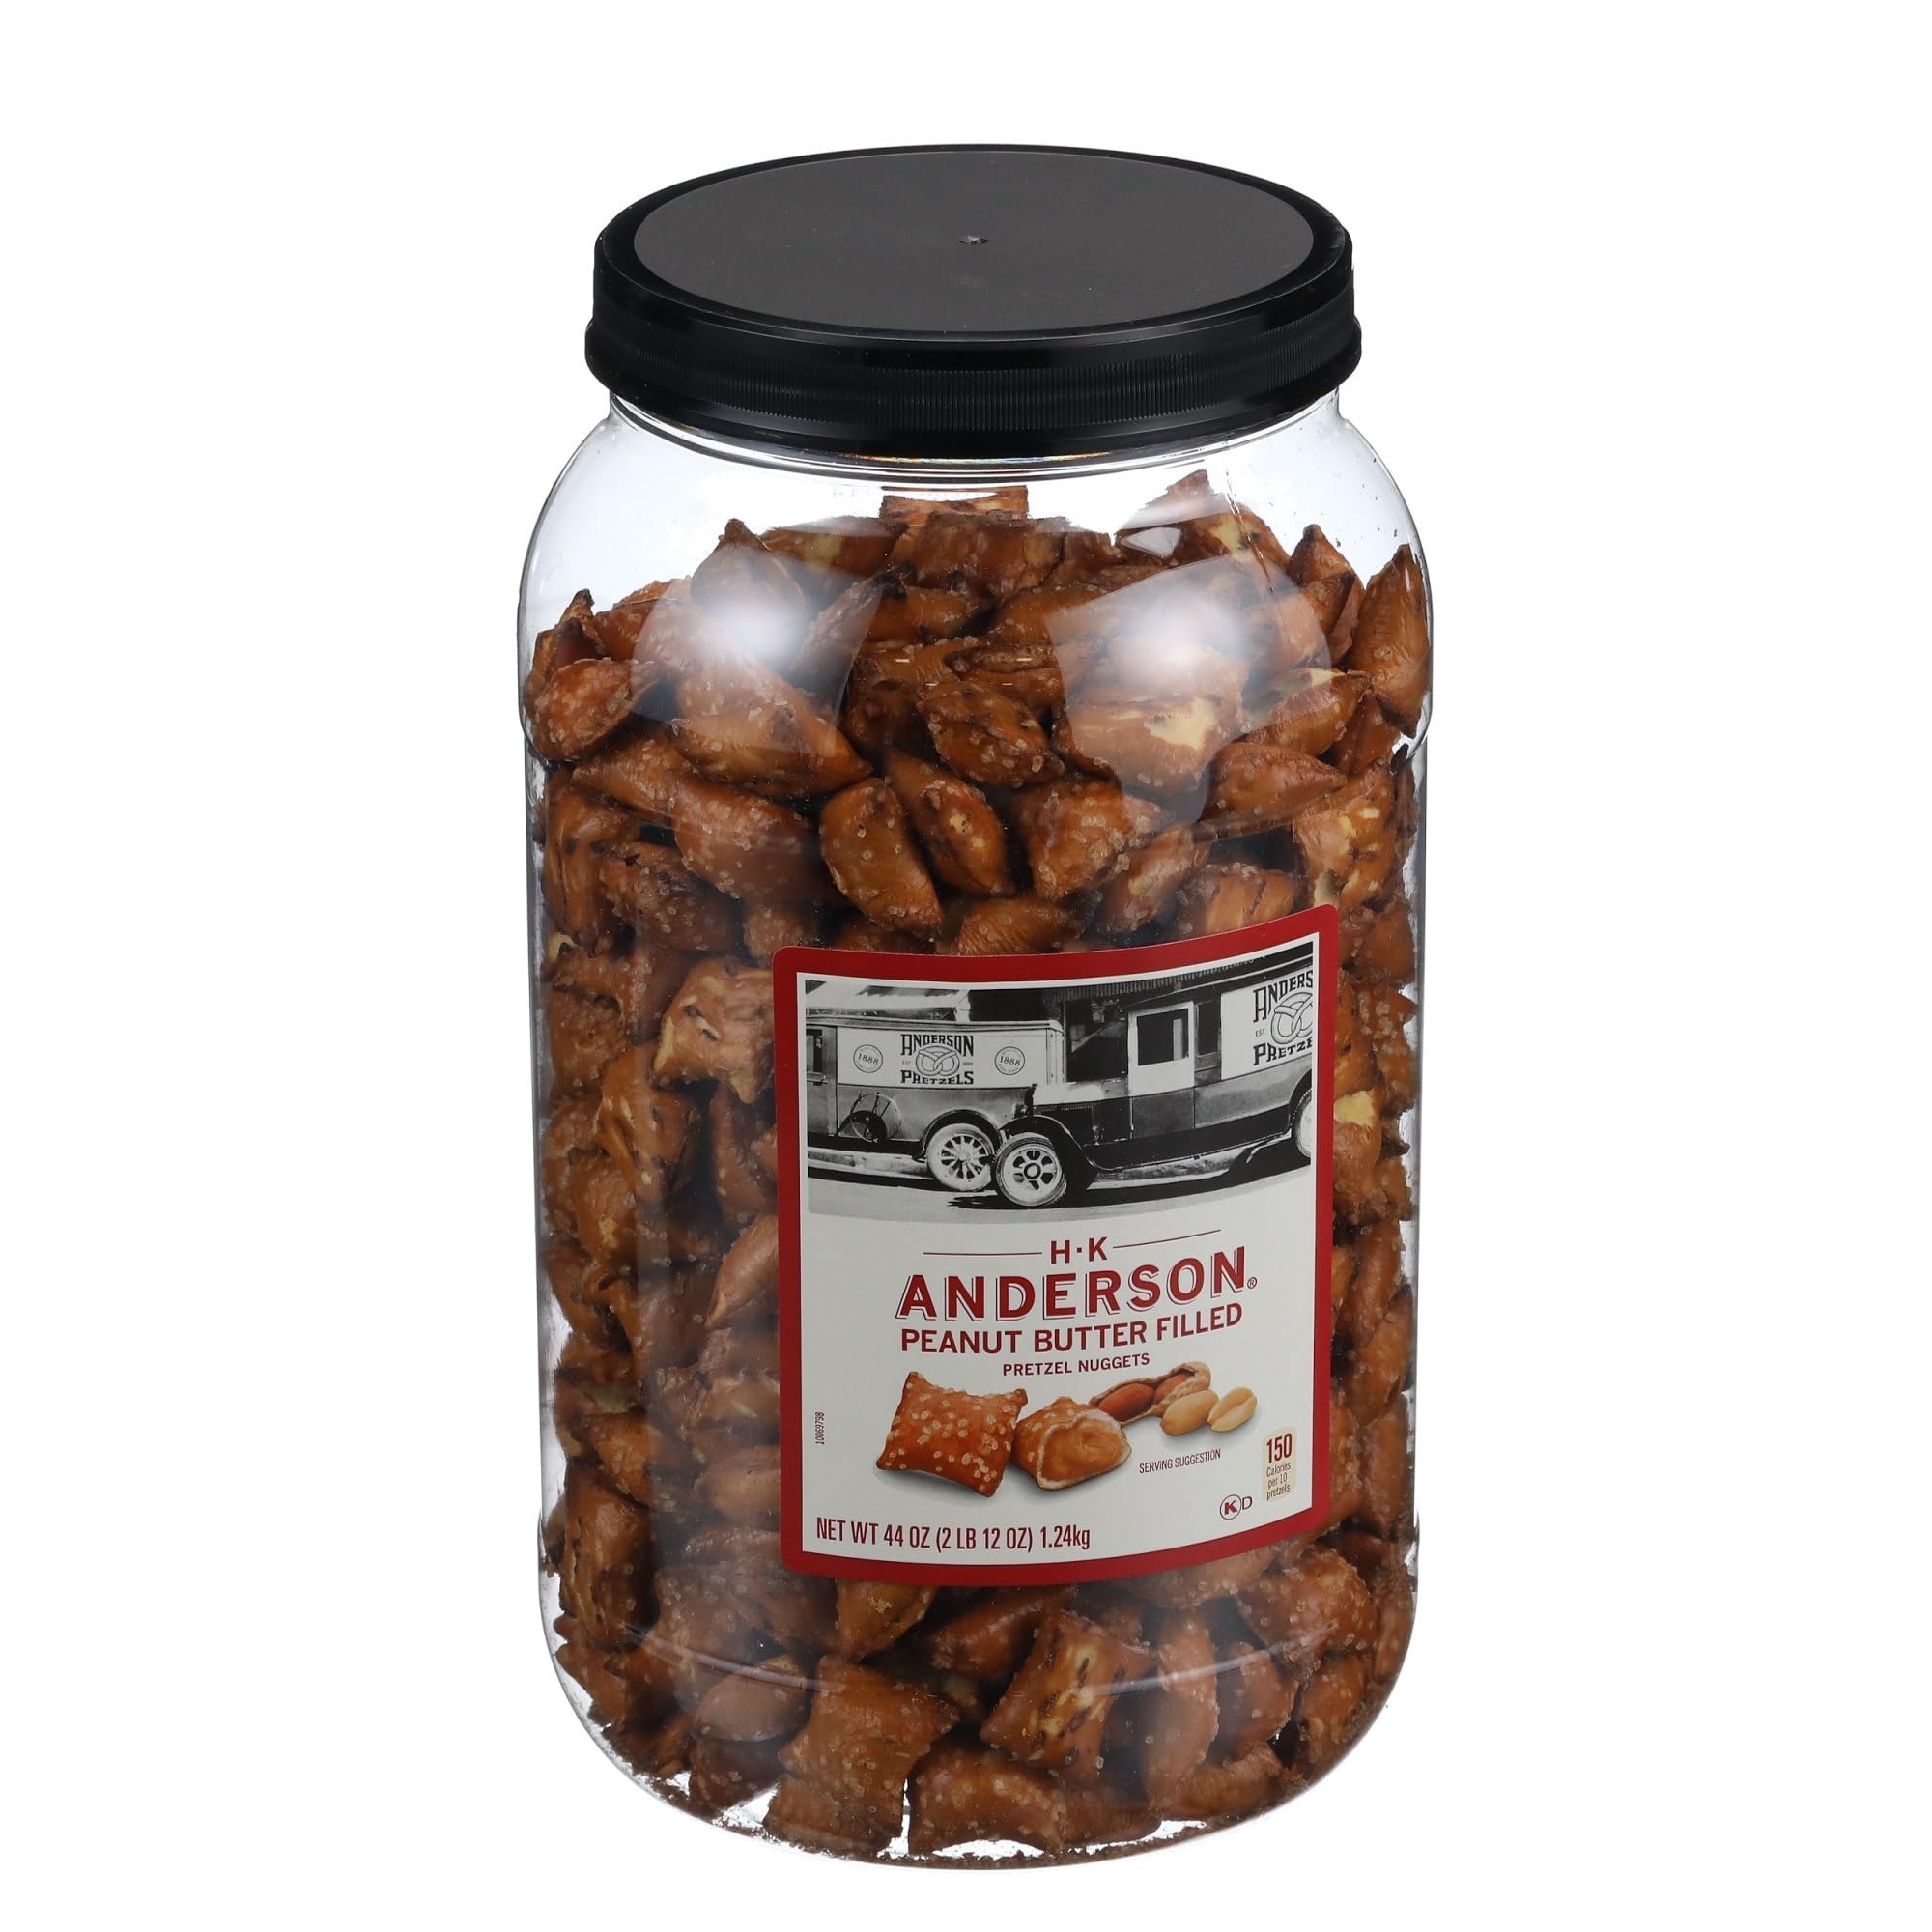
Item Name: Pretzel Assortment, Peanut Butter, 44oz, Canister, Par# OFX375
Bullet Point: OFFICESNAX 375 Pretzel Assortment, Peanut Butter, 44oz, Canister
Product Description: Compliance Standards:Kosher Certified<BR />Global Product Type:Food-Snack<BR />Food Type:Pretzel<BR />Flavor:Peanut Butter<BR />Capacity (Weight):44 oz<BR />Packing Type:Canister<BR />Pre-Consumer Recycled Content Percent:0%<BR />Post-Consumer Recycled Content Percent:0%<BR />Total Recycled Content Percent:0%<BR />Special Features:Peanut Butter Pretzel Gems
Value: 44.0
Unit: Ounce

Price: 24.48